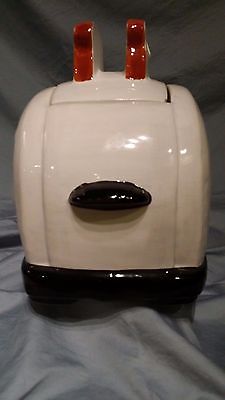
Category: toaster